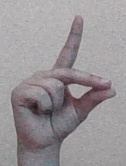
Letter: ta